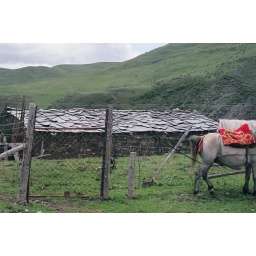
Slate roof on a building in the village that we rode out of